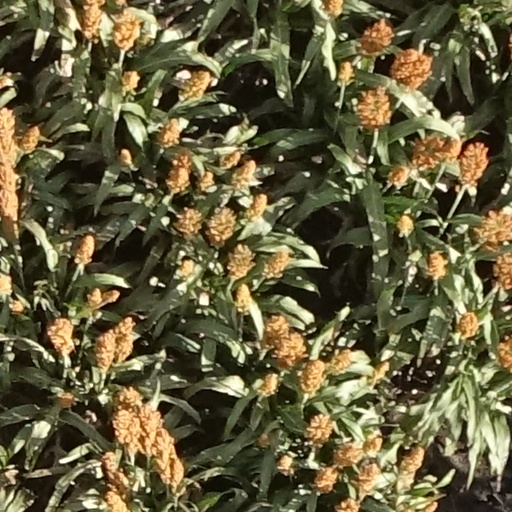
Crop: sorghum